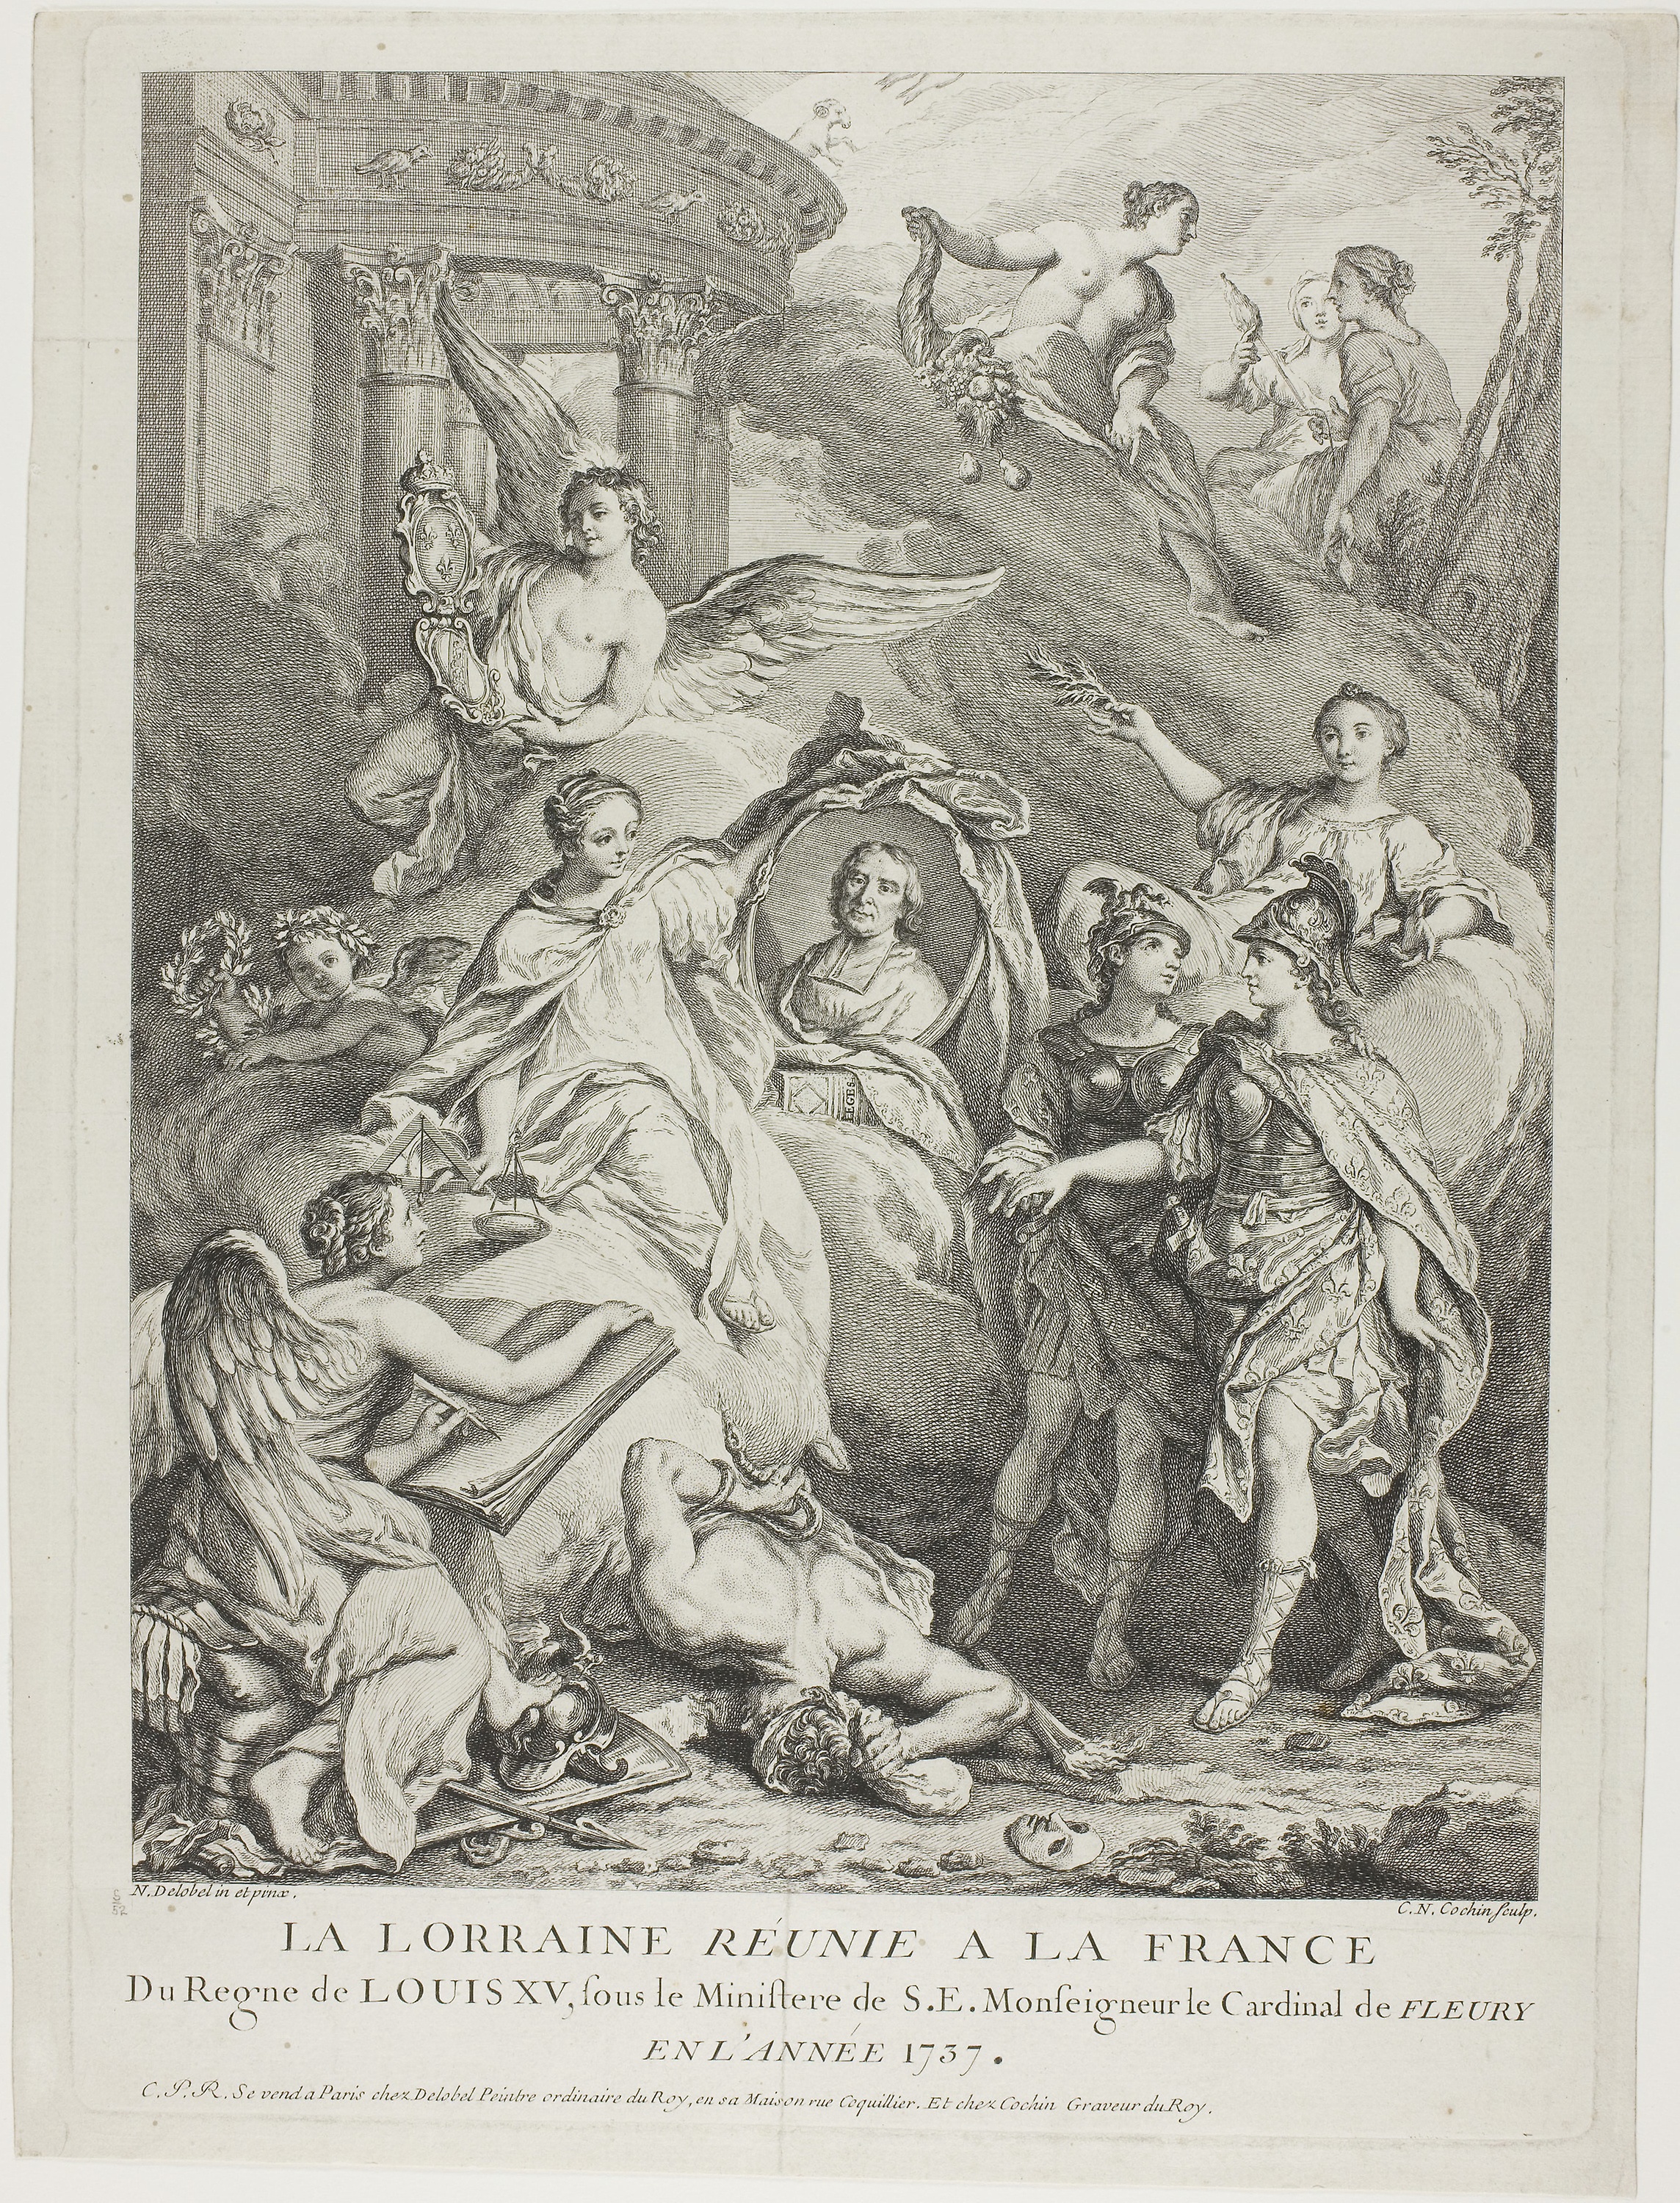
text, history, art, artwork, mythology, black and white, stock photography, religion, illustration, picture frame, painting, human behavior